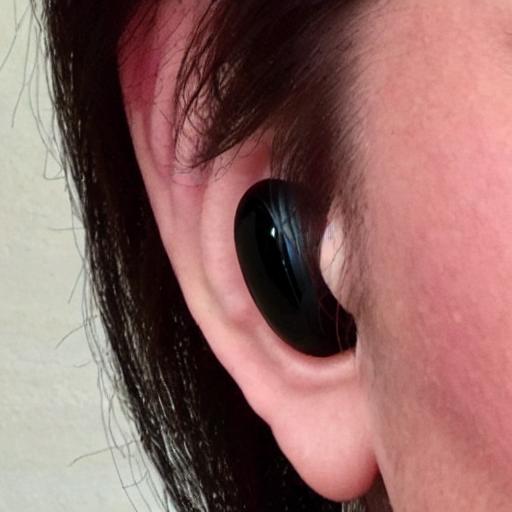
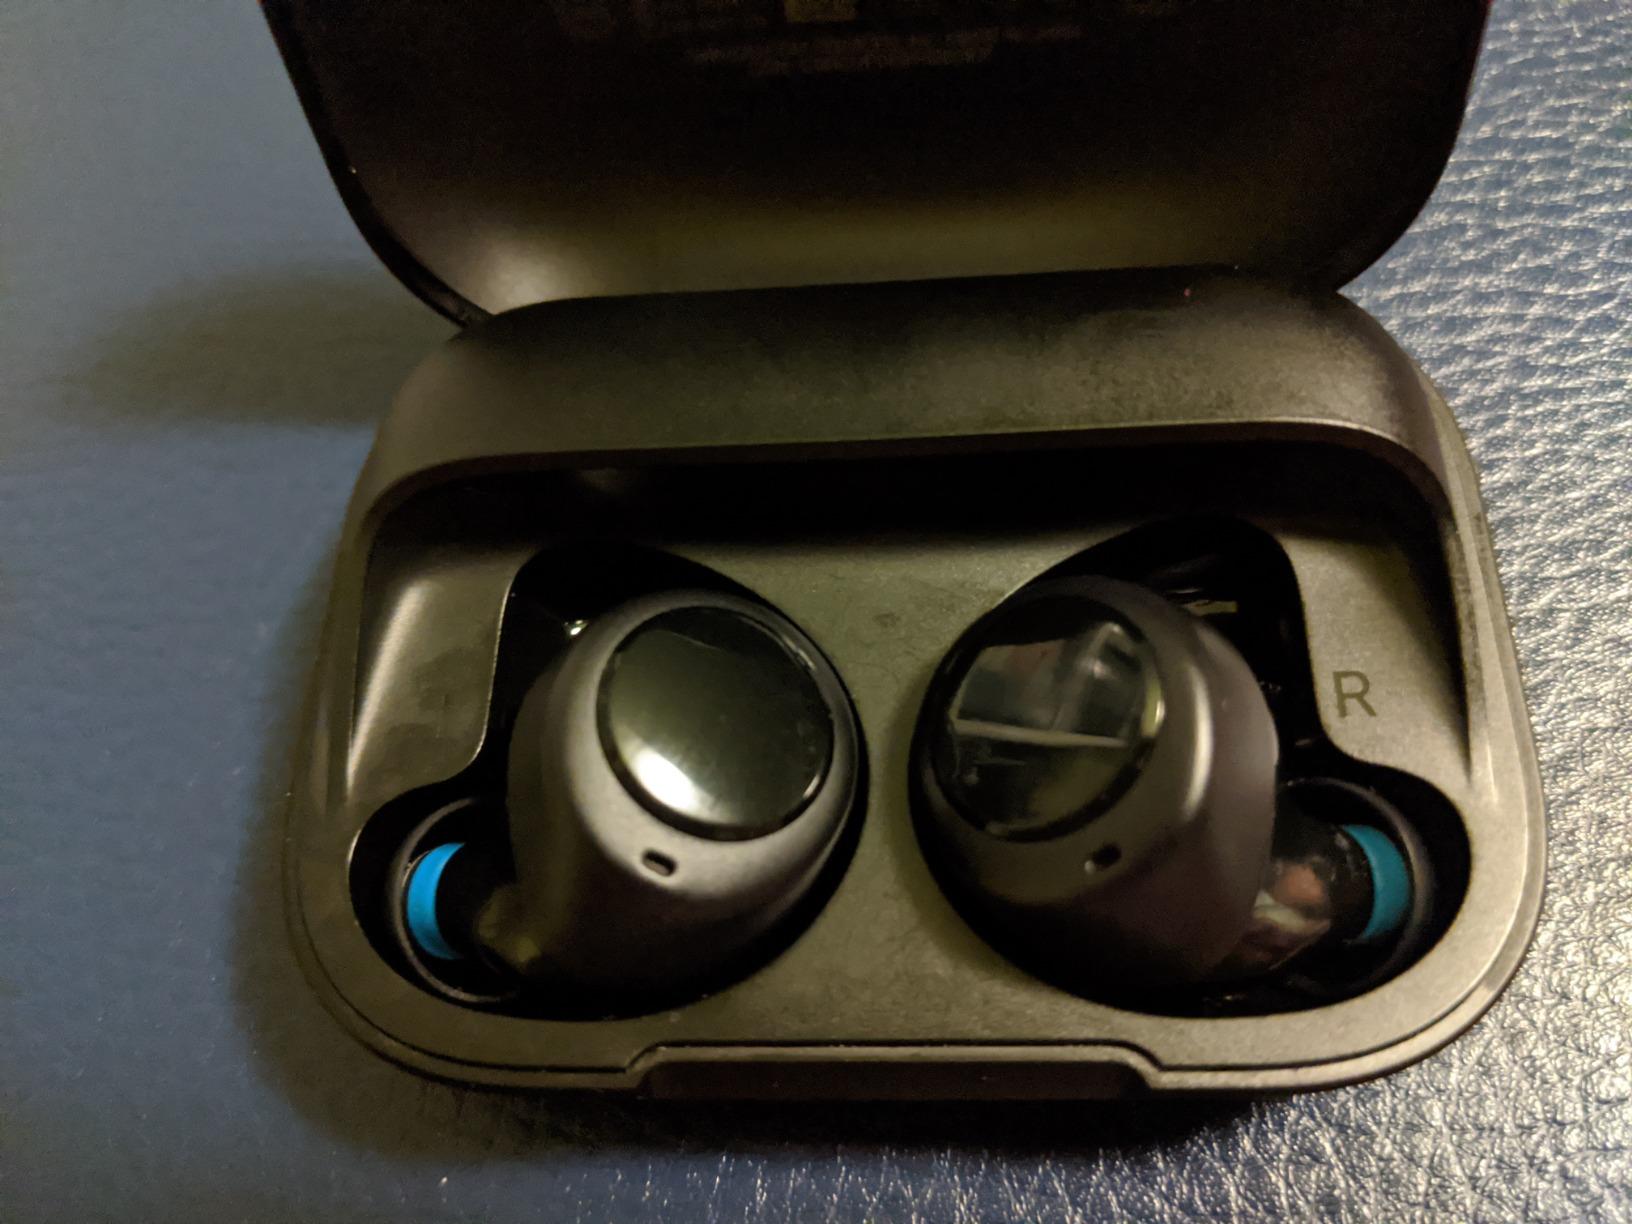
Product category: earbuds
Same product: no